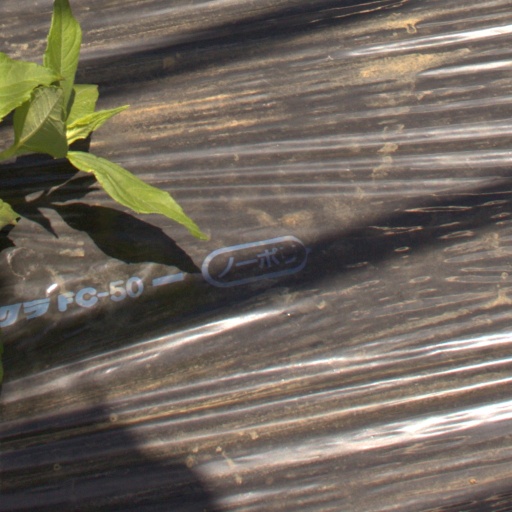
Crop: Jerusalem artichoke